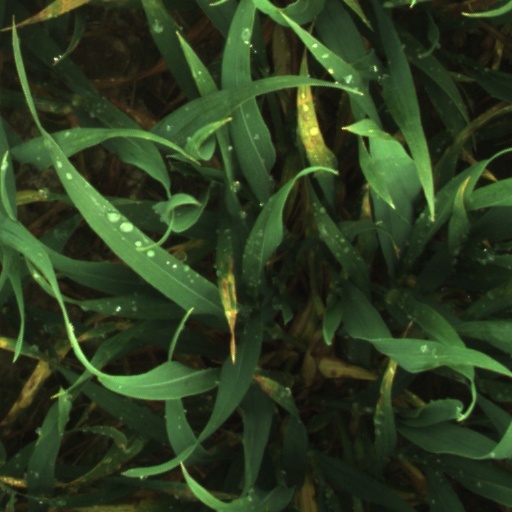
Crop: wheat